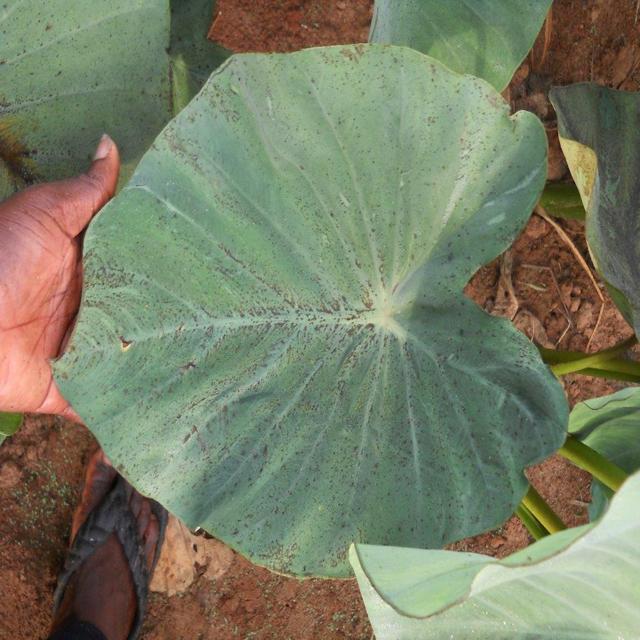
Label: Healthy